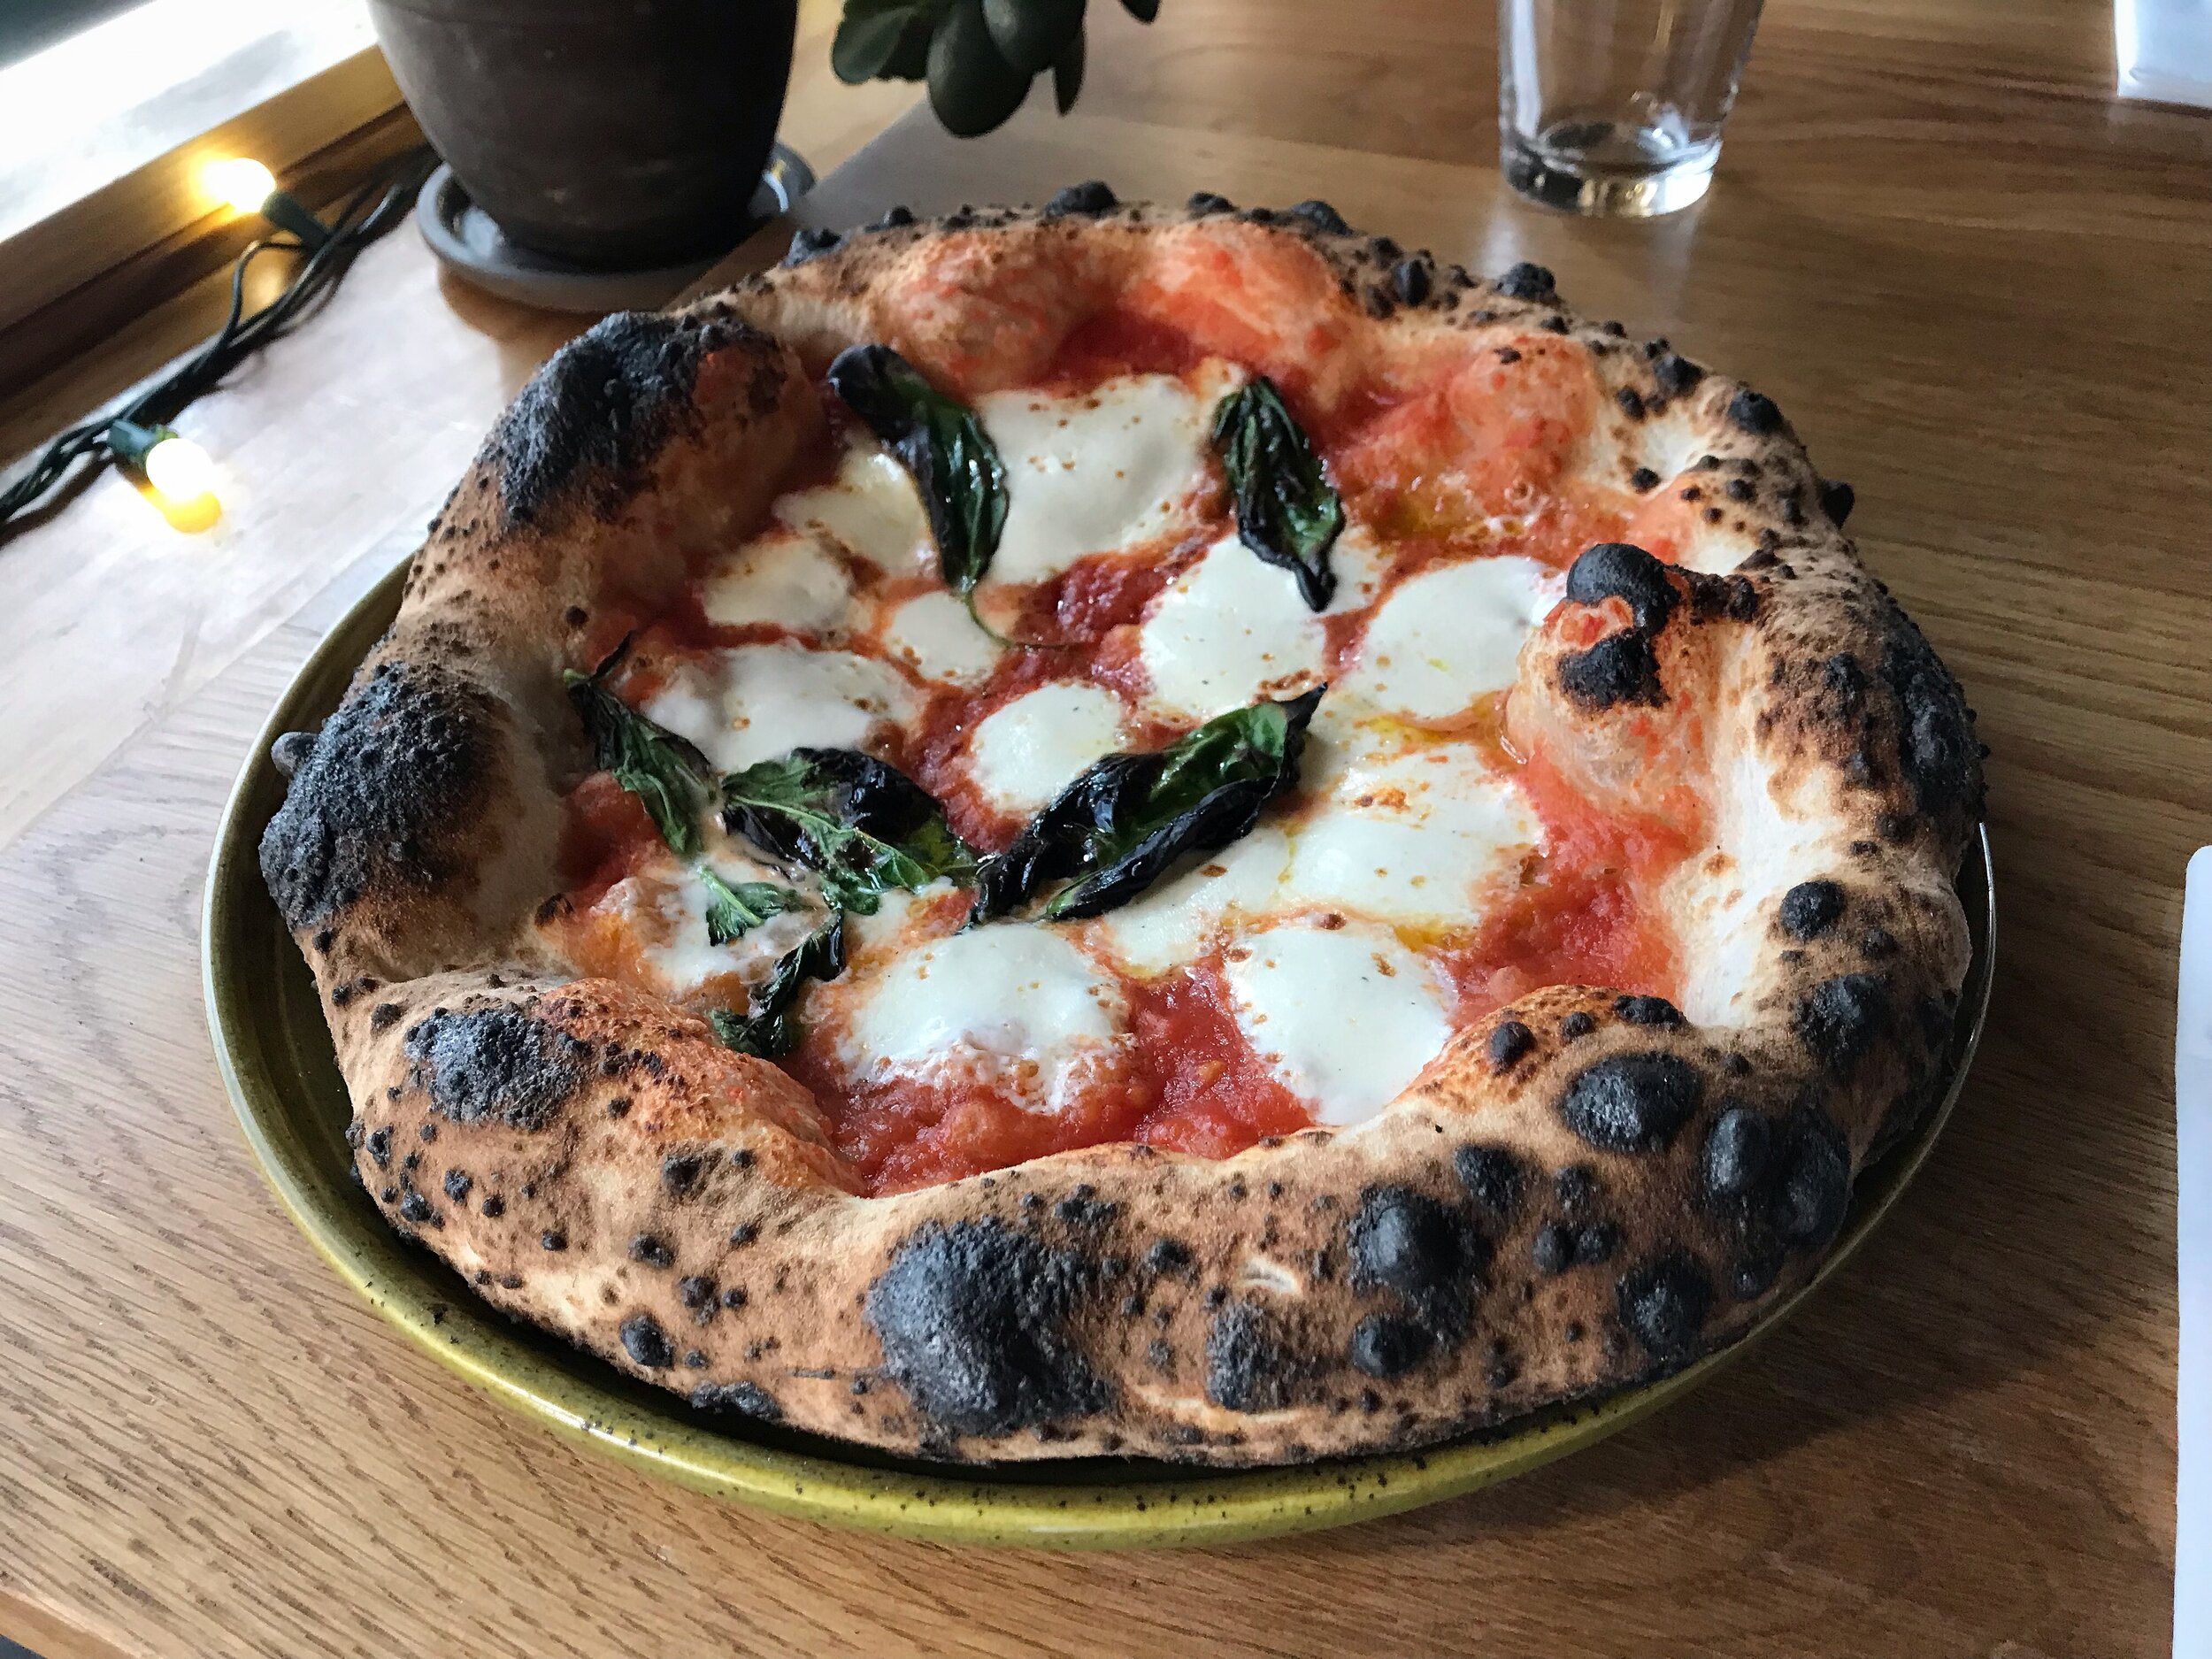
Dish: pizza